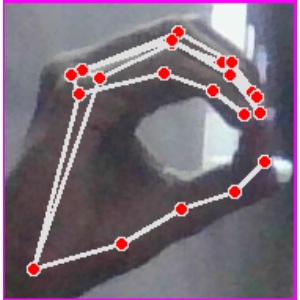
अक्षर: ठ